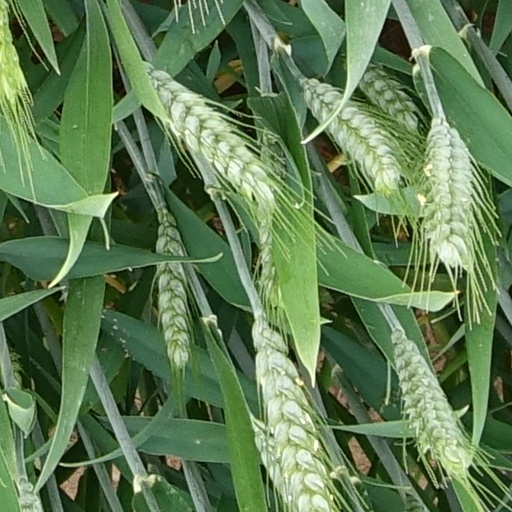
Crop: wheat